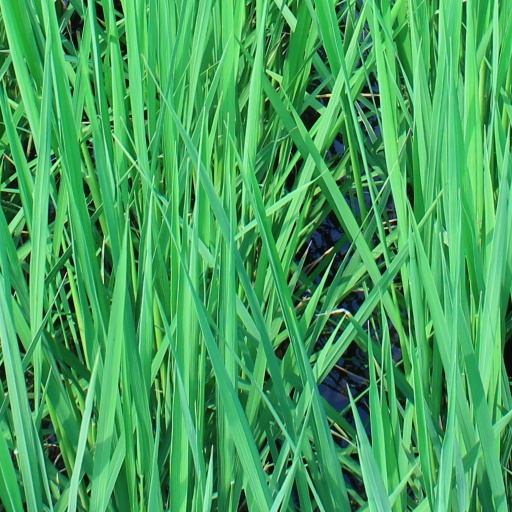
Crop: rice